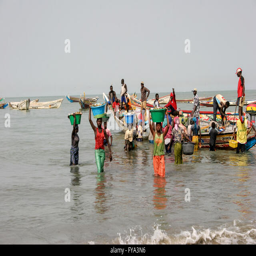
women carrying buckets on their heads full of fishes from fishing boats in the sea